Zuckenriet Castle

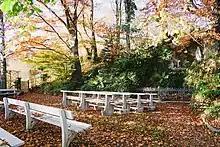
Grotto underneath Zuckenriet Castle

Zuckenriet Castle is a castle in the municipality of Niederhelfenschwil of the Canton of St. Gallen in Switzerland. It is a Swiss heritage site of national significance.